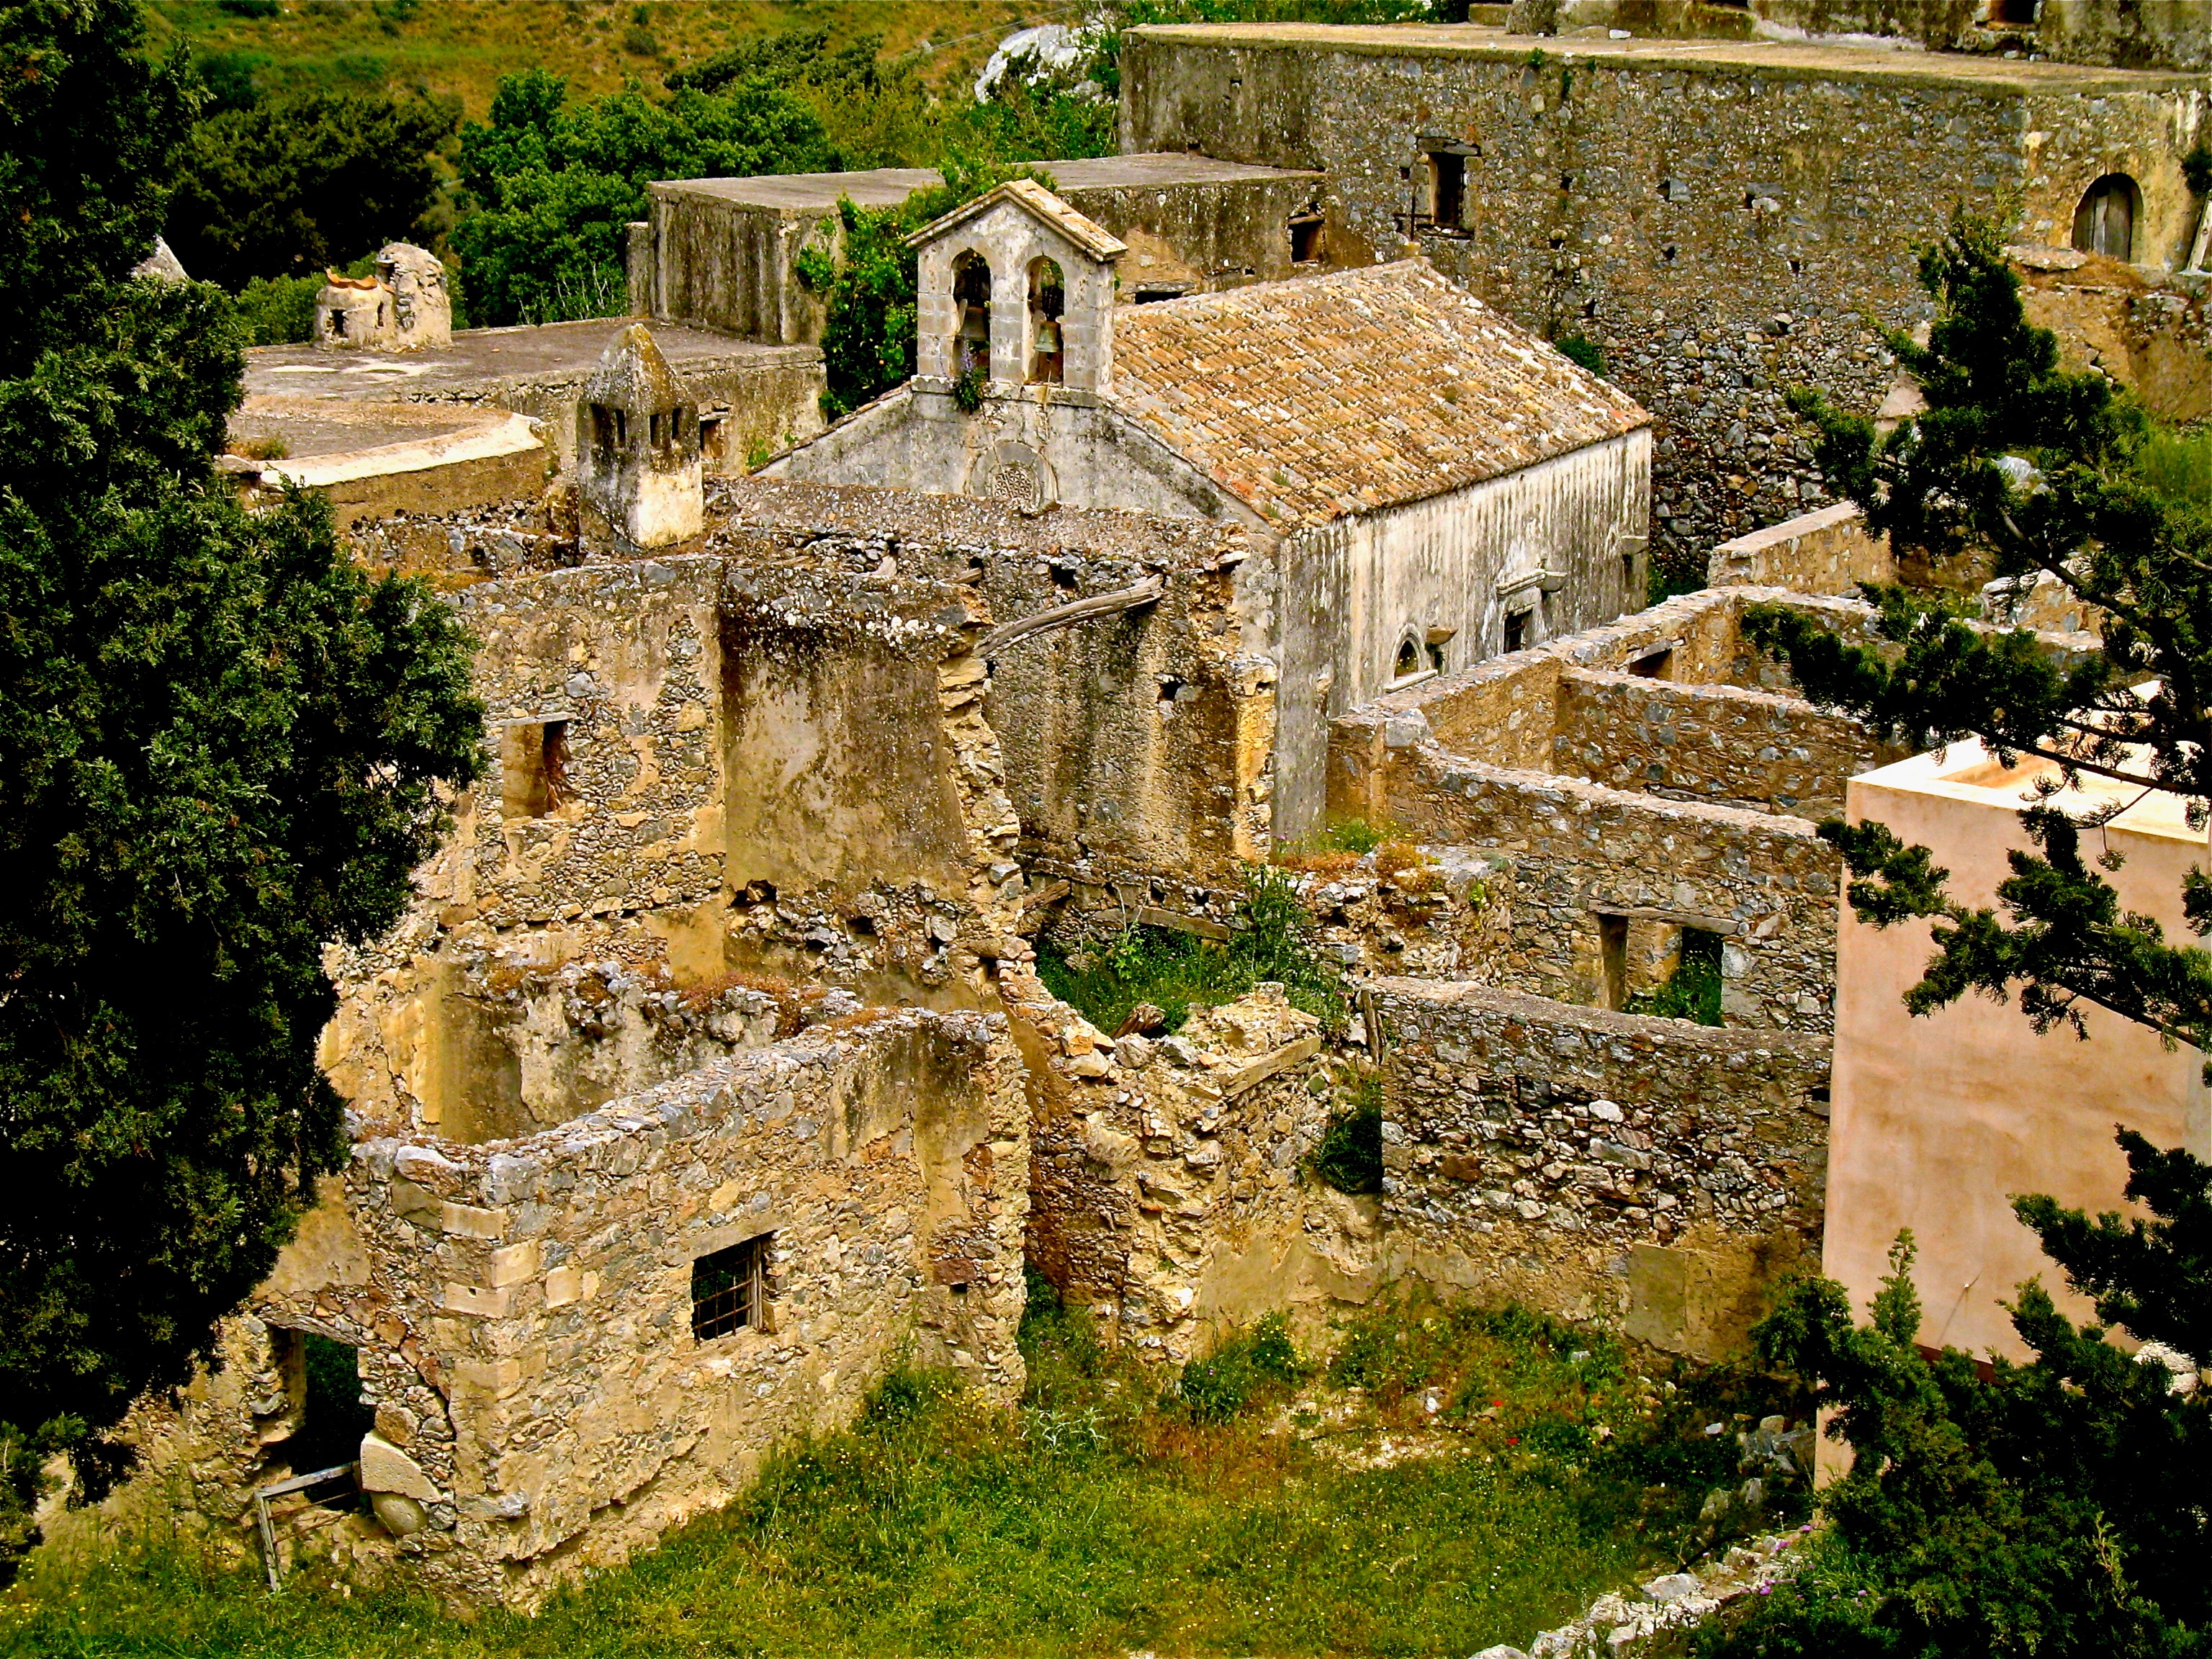
mansion, building, chateau, palace, village, castle, chapel, fortification, place of worship, ruins, monastery, history, abbey, estate, middle ages, archaeological site, historic site, ancient history